James Scullin

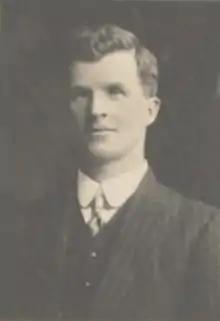
Scullin following his election as MP in 1910

In 1910 Scullin won his first election as the Labor candidate in Corangamite, in a year when Labor's Andrew Fisher surged in the polls and formed Australia's first majority government. Scullin had done much to personally build the grass-roots organisation of the Labor movement in this seat in the years prior to the election, although its rural character meant it was not considered a seat naturally sympathetic to Labor. His campaign focused on increasing the powers of the Federal parliament and issues such as defending a white Australia, higher import duties and the introduction of a land tax. In federal parliament, Scullin quickly earned a reputation as an impressive and formidable parliamentary debater. He spoke on a wide range of issues over the three years of his term, but concentrated especially on matters relating to taxation and the powers of the Commonwealth, both of which would become signature issues for Scullin throughout his career. By the end of his first year in parliament he had a reputation as "one of the most ardent land-taxers in the Labor party" and had spoken frequently on breaking up "the land monopoly which has for so many years retarded the growth of this young country." Scullin enthusiastically supported Fisher's referendum questions in expand Commonwealth power over in 1911 and again in 1913, though in both cases all amendment proposals were rejected by comfortable majorities. Although he was well regarded in his district and hard-working and ardent, it was not enough to shield him from Joseph Cook's resurgent and now united Commonwealth Liberal Party in the election of 1913, and Scullin suffered the fate of many Labor members in rural districts at that year's election. He tried and failed to reacquire the seat at the 1918 Corangamite by-election.